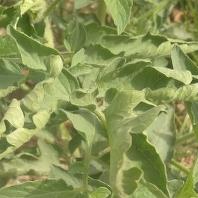
Crop: Tomato
Condition: virosis-d